KTH Royal Institute of Technology

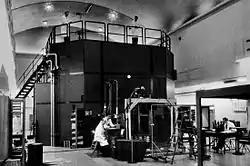
The R1 nuclear reactor.

After the American deployment of nuclear weapons at the end of World War II, the Swedish military leadership recognized the need for nuclear weapons to be thoroughly investigated and researched to provide Sweden with the knowledge to defend itself from a nuclear attack. With the mission to "make something with neutrons", the Swedish team, with scientists like Rolf Maximilian Sievert, set out to research the subject and eventually build a nuclear reactor for testing.